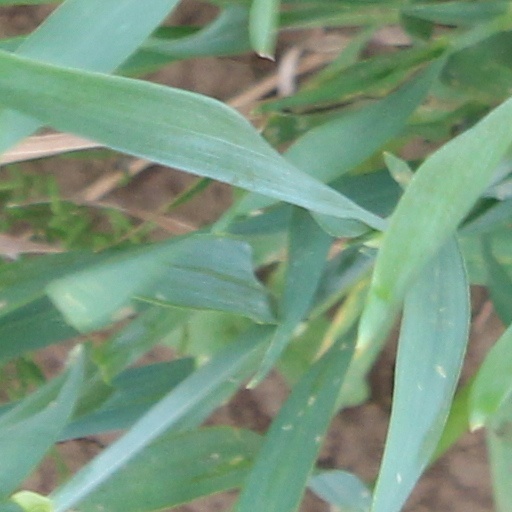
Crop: wheat